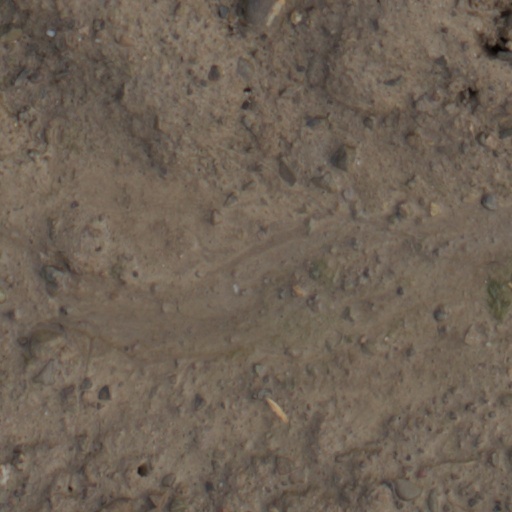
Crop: wheat